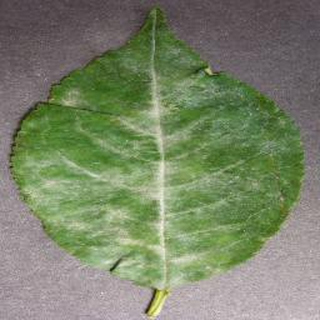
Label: cherry_powdery_mildew